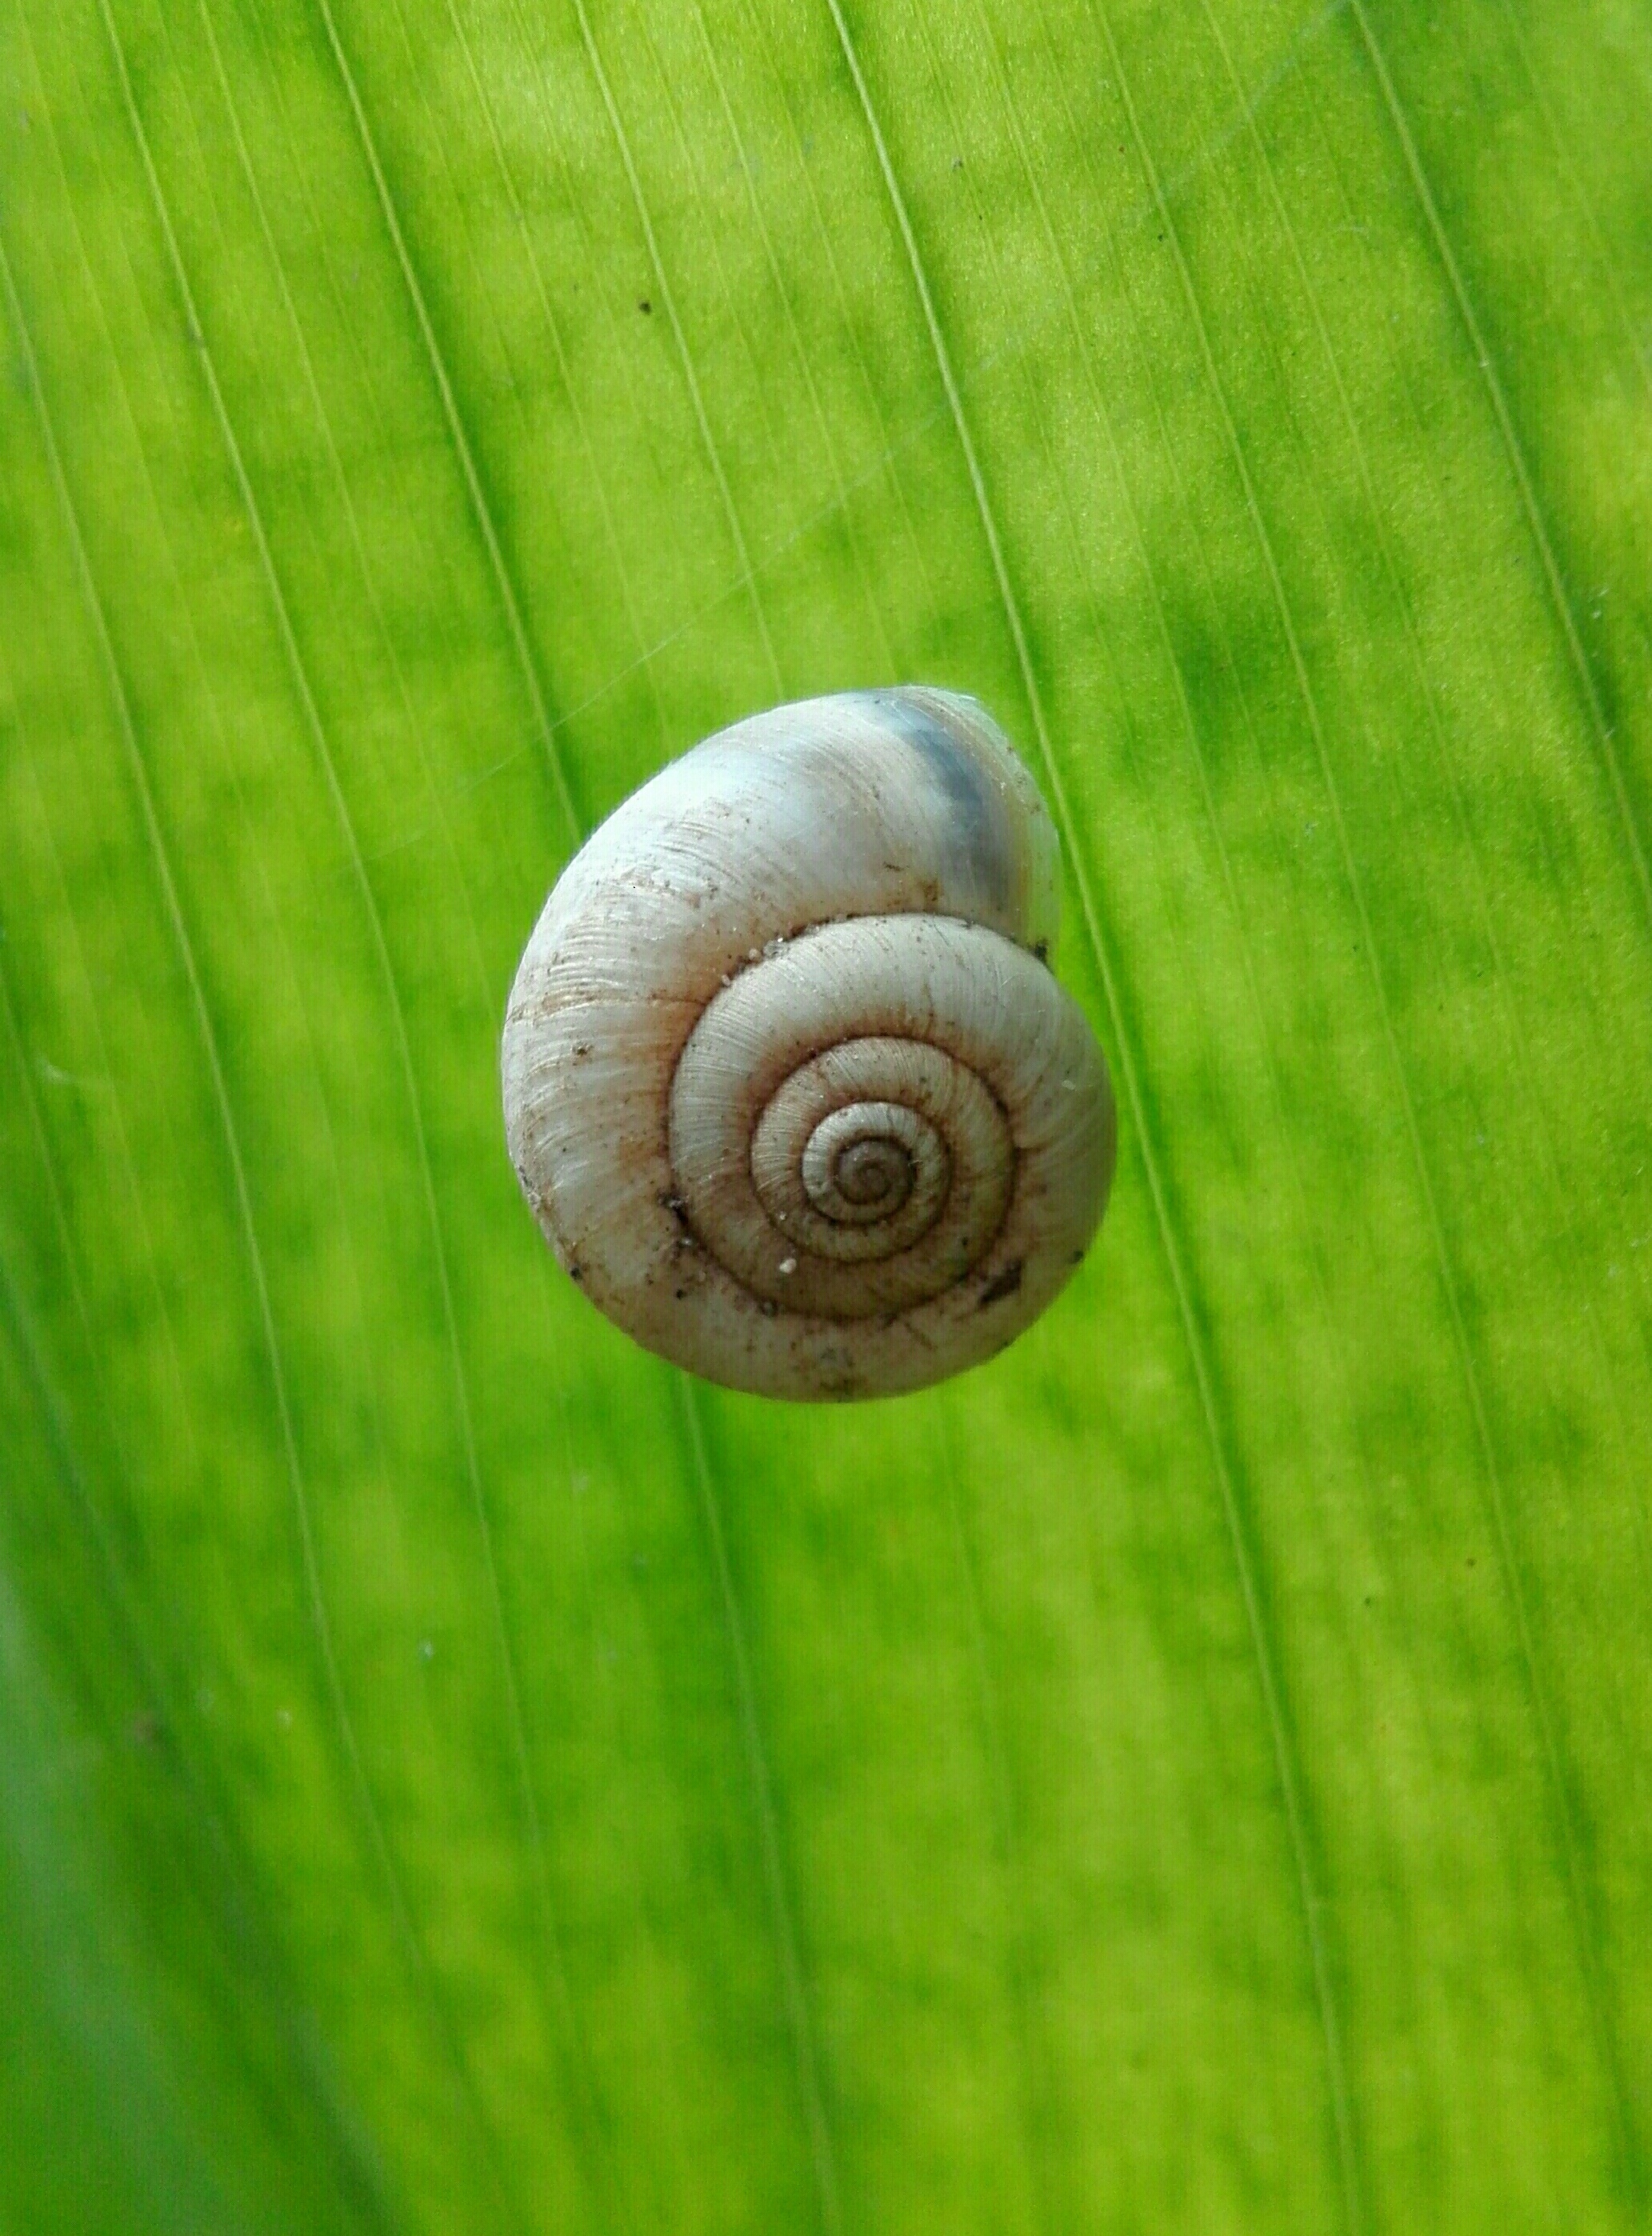
nature, photography, leaf, flower, dawn, foliage, green, fauna, plants, invertebrate, close up, snail, molluscs, macro photography, plant stem, snails and slugs